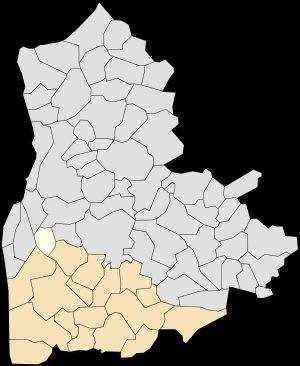
Saint-Léonard est une commune française située dans le département du Pas-de-Calais en région Hauts-de-France.